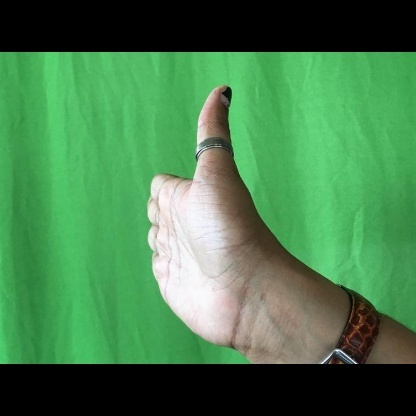
Mudra: Ardhachandran